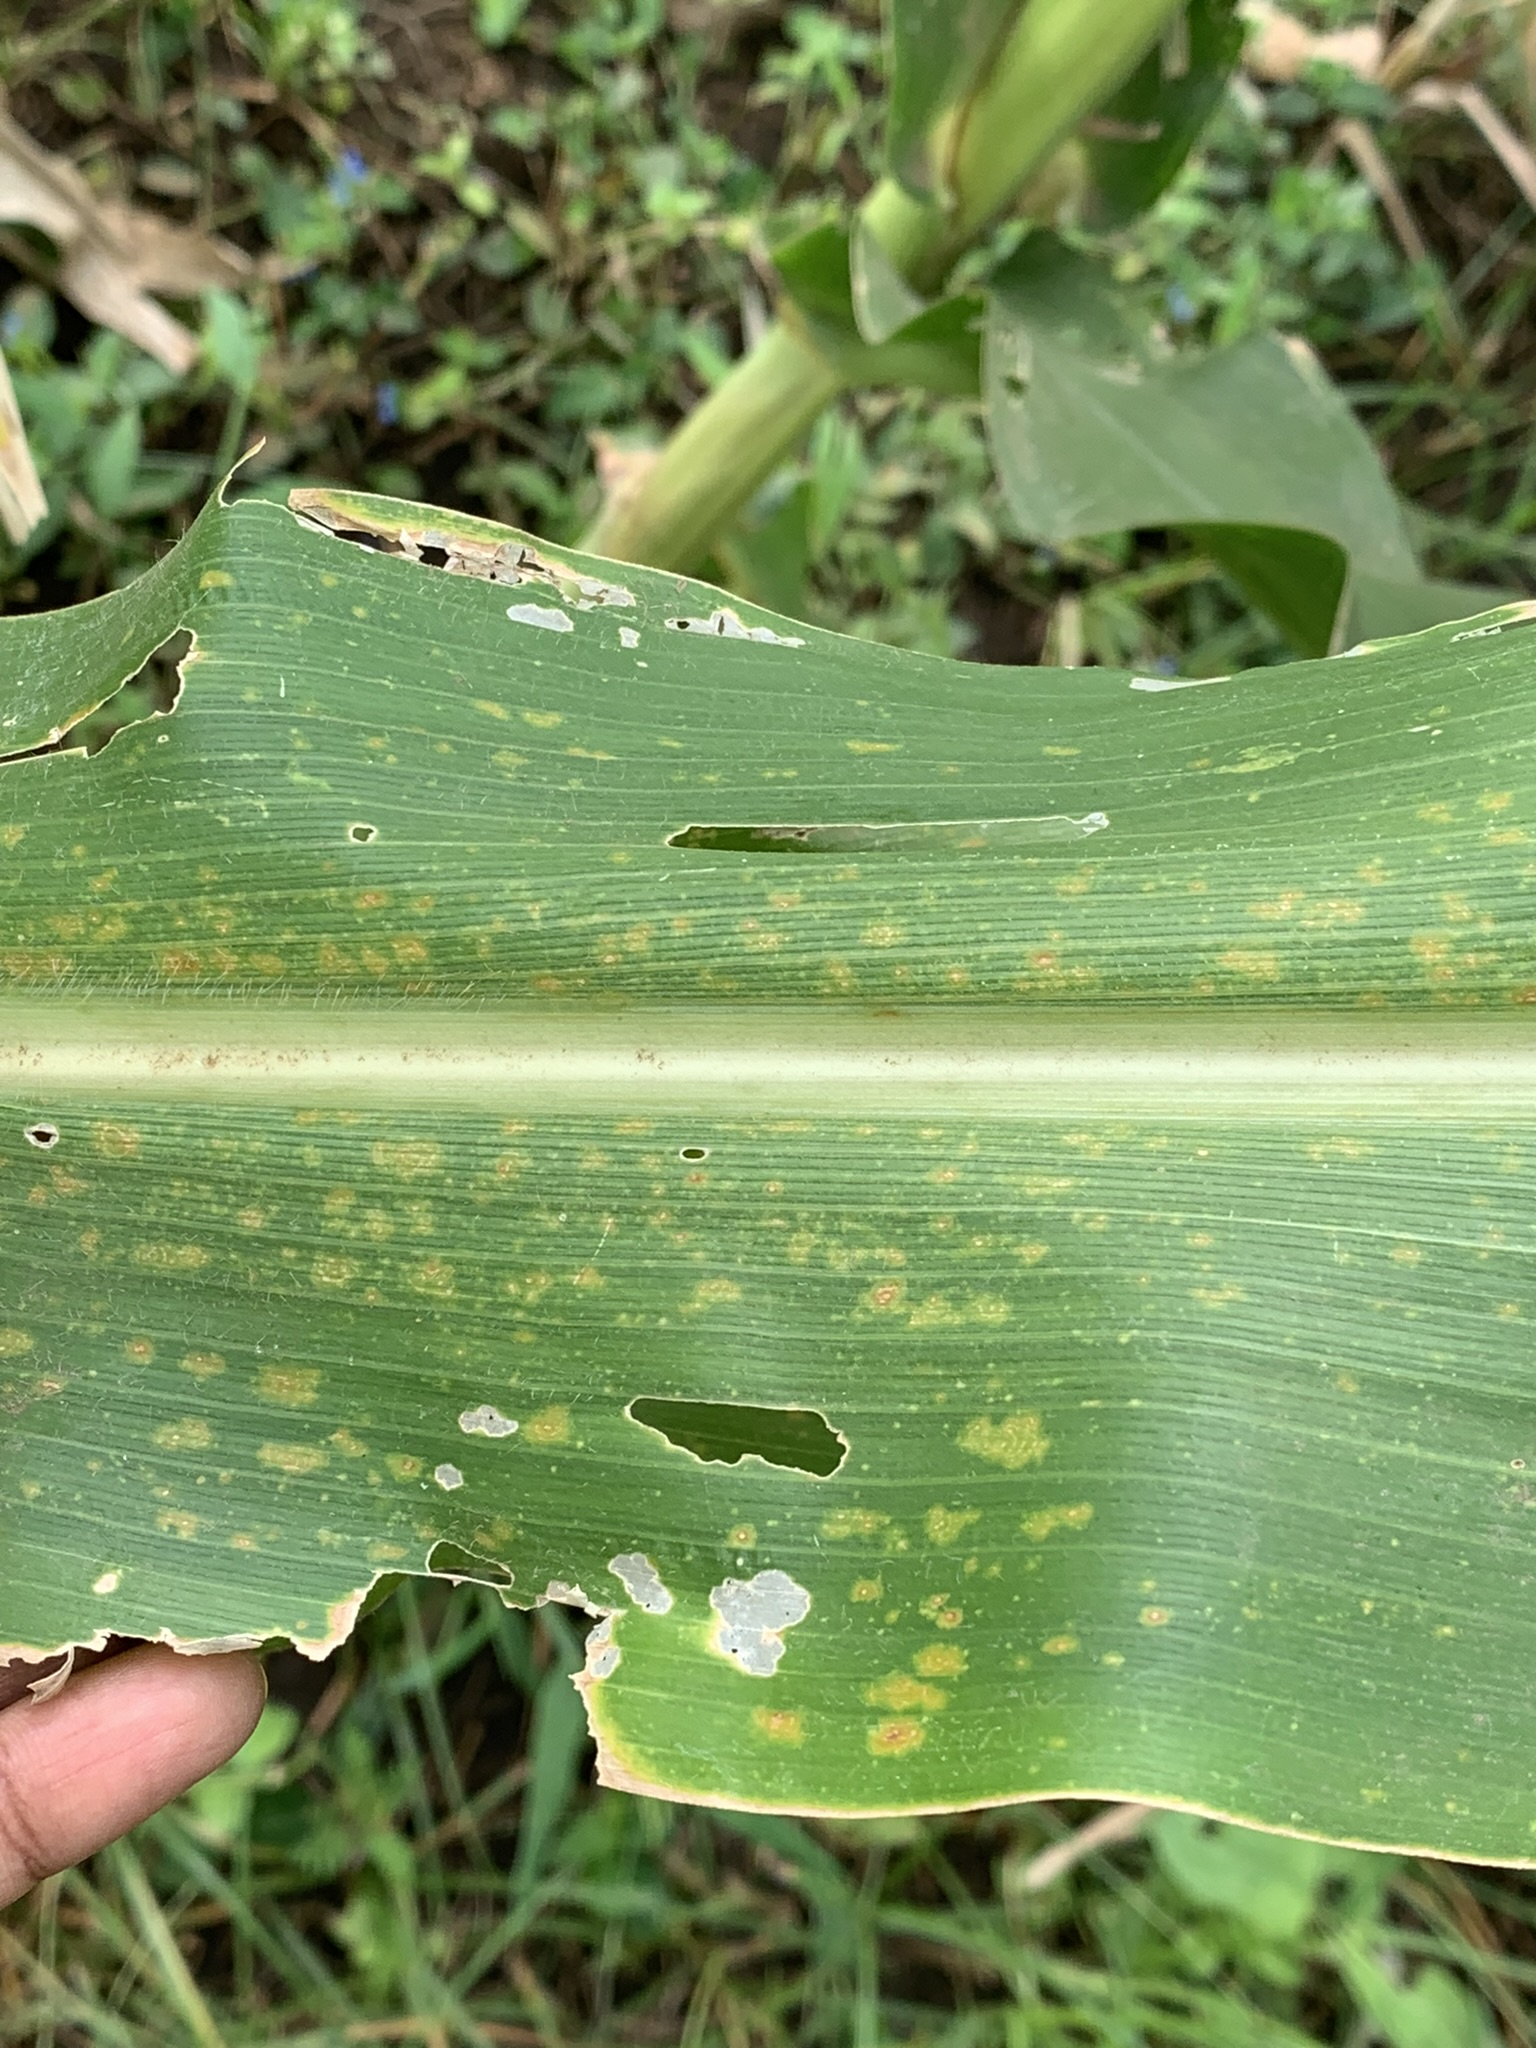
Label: MLN